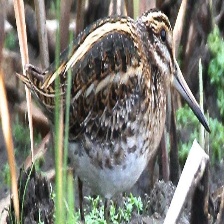
Species: JACK SNIPE
Scientific name: LYMNOCRYPTES MINIMUS